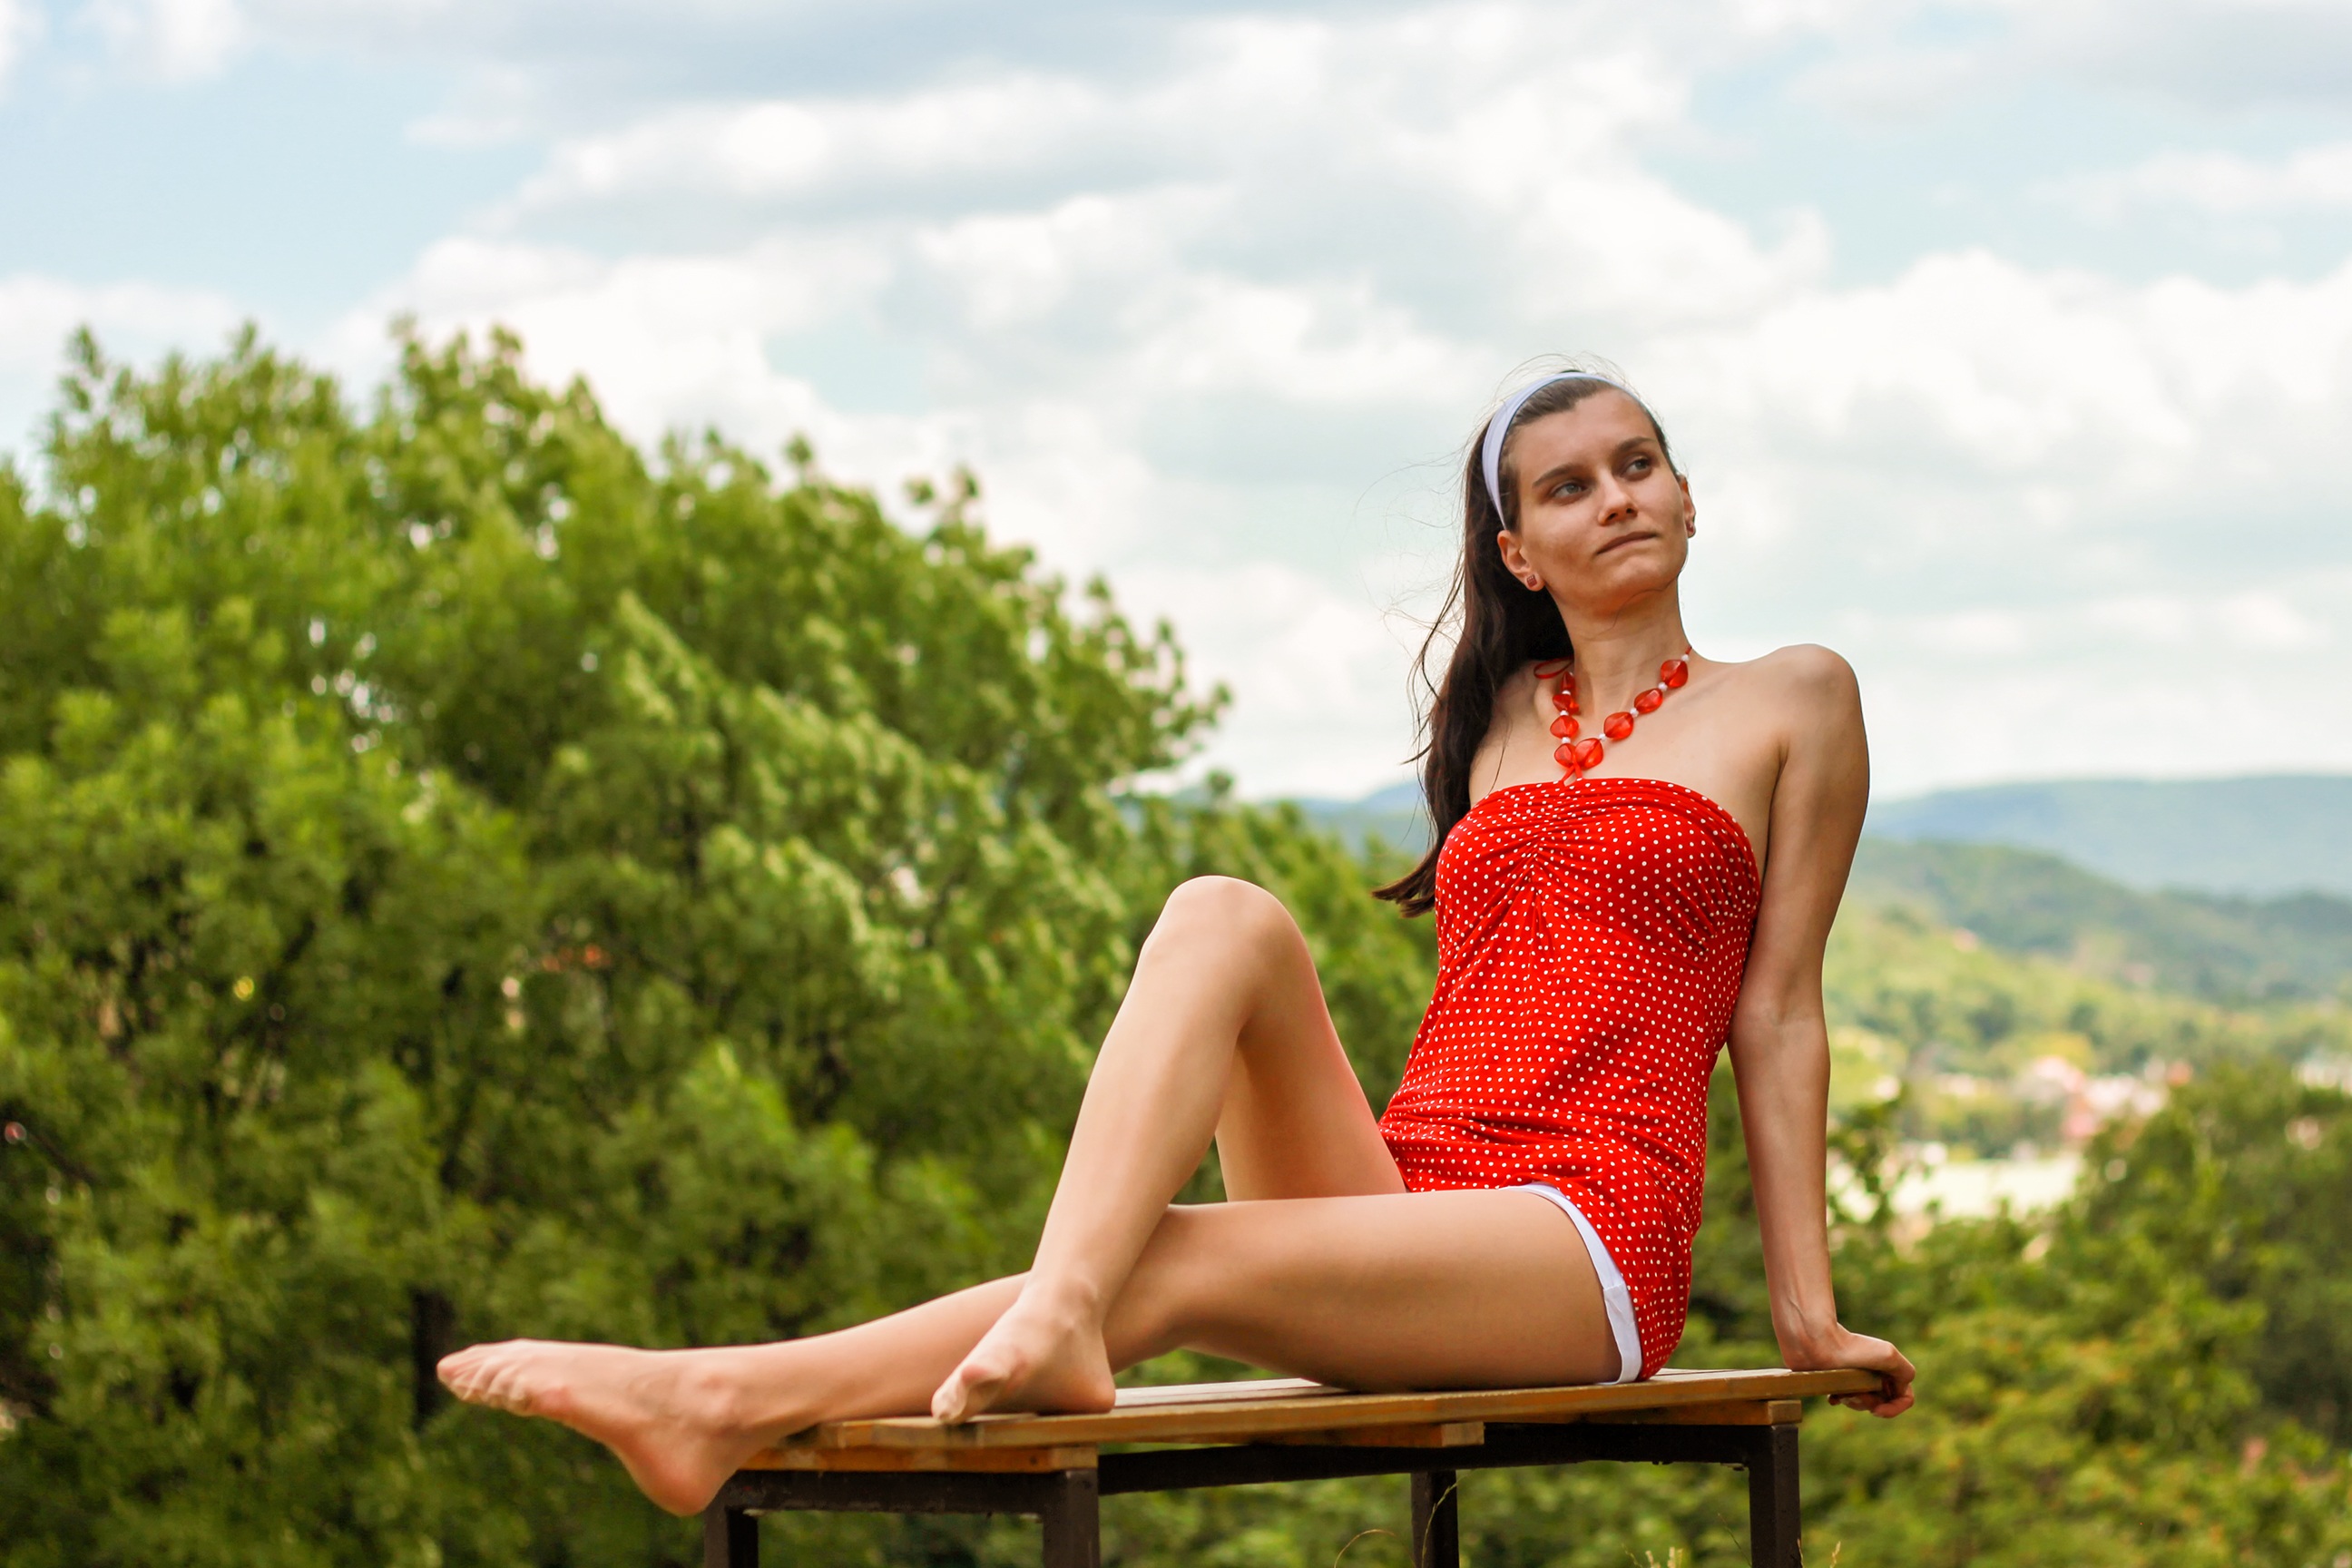
person, woman, summer, vacation, leg, model, sitting, holiday, fashion, rest, human body, excursion, legs, beauty, sexy, pretty, young woman, photo shoot, long legs, portrait photography, human positions, art model